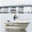
Label: ship